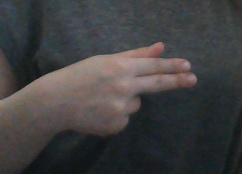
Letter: ghain